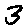
Label: 3